Puerto Rico at the 2008 Summer Olympics

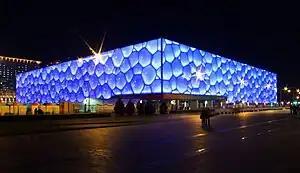
The Beijing National Aquatics Center, where the Lennox-Silvas, García and Velez participated in their events

Luis Rivera represented Puerto Rico in artistic gymnastics, and was the only Puerto Rican gymnast to appear at the Beijing Olympics. Born in Humacao, a city on Puerto Rico's southeastern coast, Rivera has been affiliated with the Federación Puertorriqueña de Gimnasia (English: "Puerto Rican Federation of Gymnastics") and participated in Beijing at age 21. He had not previously competed in any Olympic Games. During the preliminary round, which took place on August 9, Rivera competed against 97 other athletes. During the floor exercise, Rivera scored 15.125 points, placing 24th of the 98 athletes in this event. During the horse vault, Rivera ranked 13th after scoring 16.225 (this was on his first jump; his second jump scored 15.200). Next, during the parallel bars event, Luis Rivera ranked 61st after earning 14.575 points, and later earned 14.675 points in the horizontal bar. Rivera ranked 22nd in the still rings event after earning 15.250 points and placing 22nd, and finished out the qualification round on the pommel horse by ranking 20th with a score of 14.750. Overall, the Puerto Rican gymnast ranked 13th of the 27 advancing athletes, ending with a total score of 90.600 points. He placed ahead of Russia's Maxim Devyatovskiy (90.350 points) and behind Belarus' Dmitry Savitski (90.650 points). He advanced to the final round.